Track gauge

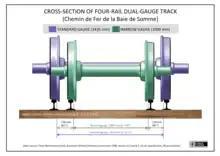
Cross-section of 4-rail dual-gauge track (standard and metre gauge/ narrow gauge) (click to enlarge)

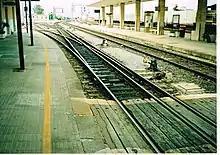
Mixed gauge track at Sassari, Sardinia: and

When individual railway companies have chosen different gauges and have needed to share a route where space on the ground is limited, mixed gauge (or dual gauge) track, in which three (sometimes four) rails are supported in the same track structure, can be necessary. The most frequent need for such track was at the approaches to city terminals or at break-of-gauge stations.